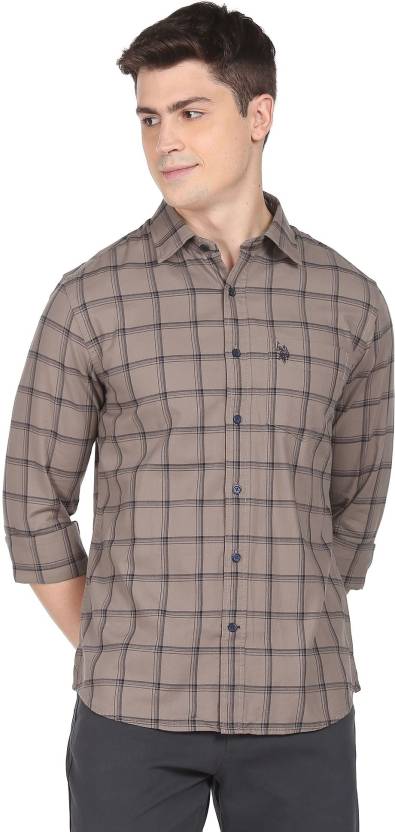
Product: Men Regular Fit Checkered Button Down Collar Casual Shi...
Price: ₹1,596
Colors: Brown
Pattern: Checkered
Description: AW22 OSM, XL